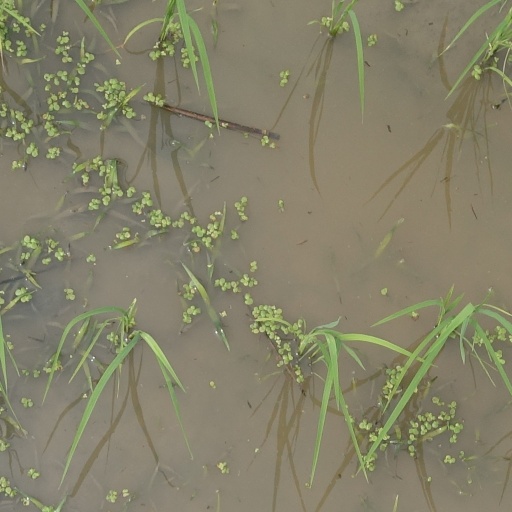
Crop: rice